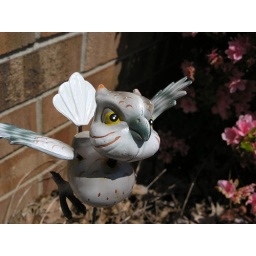
I got this little bird ornament at the flea market in September with Mike &amp;amp; Cait.